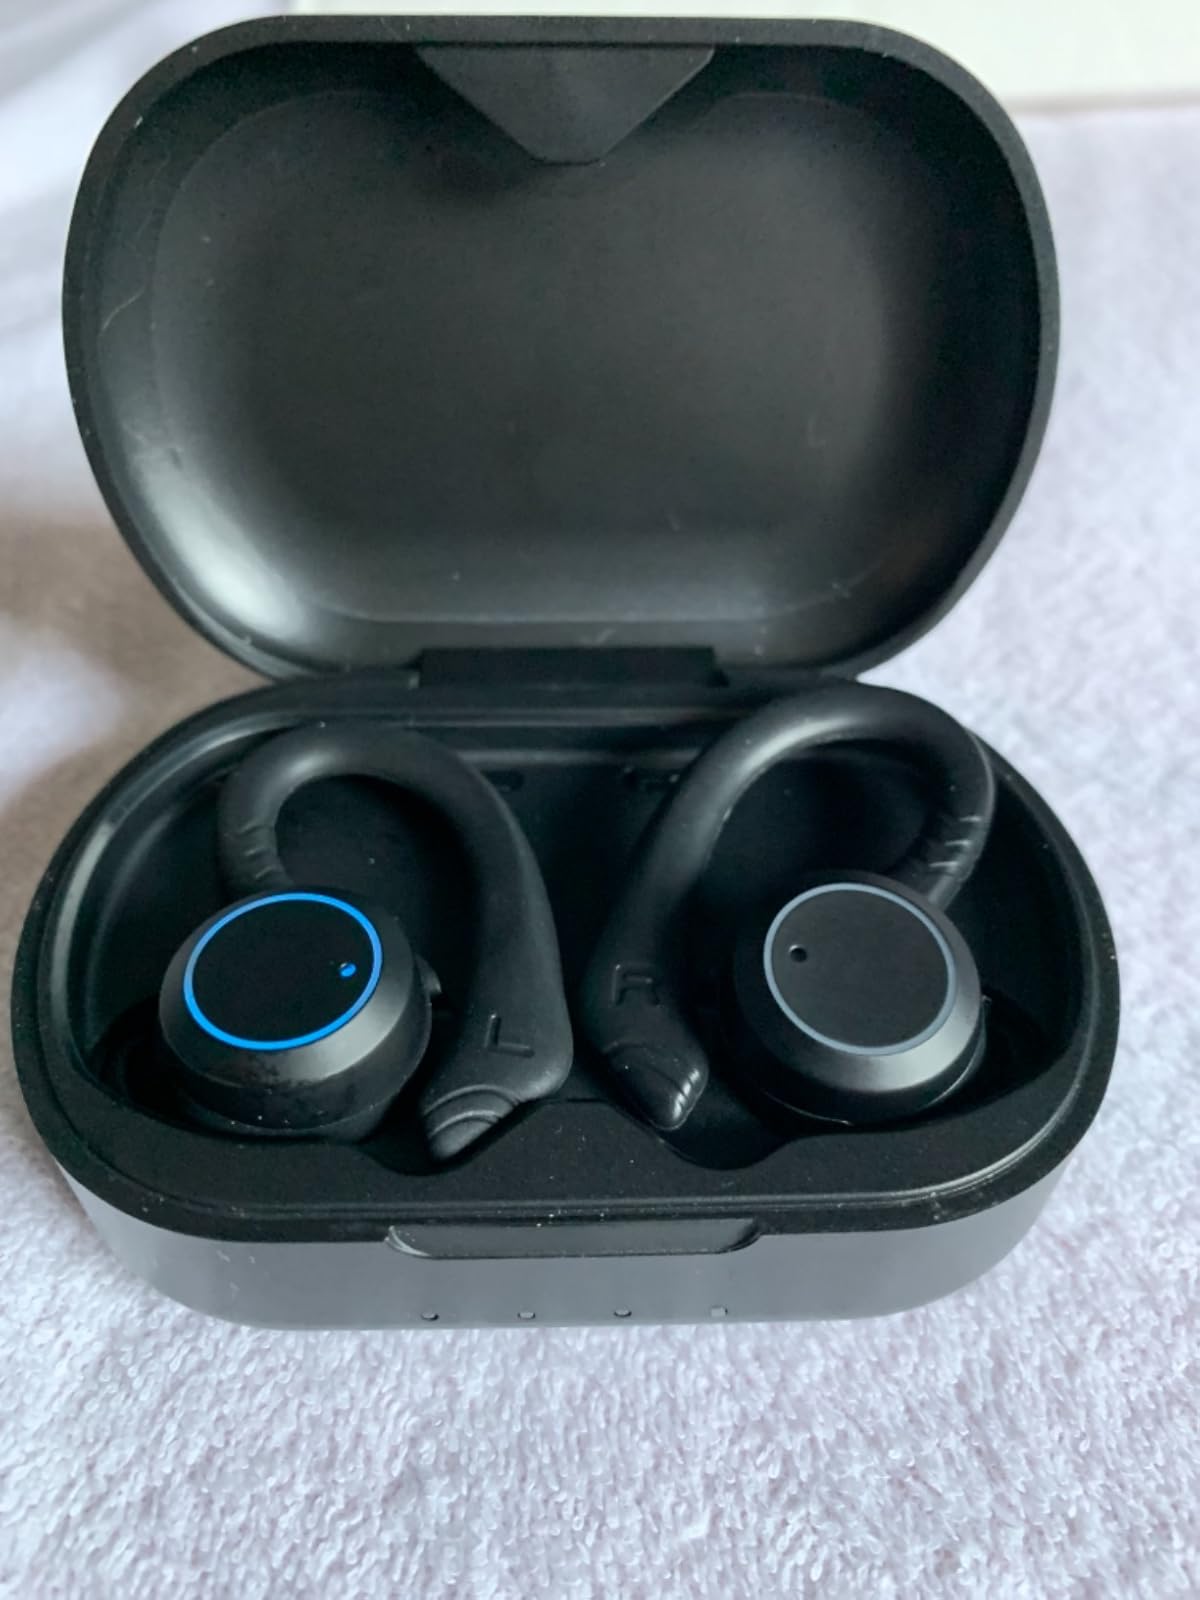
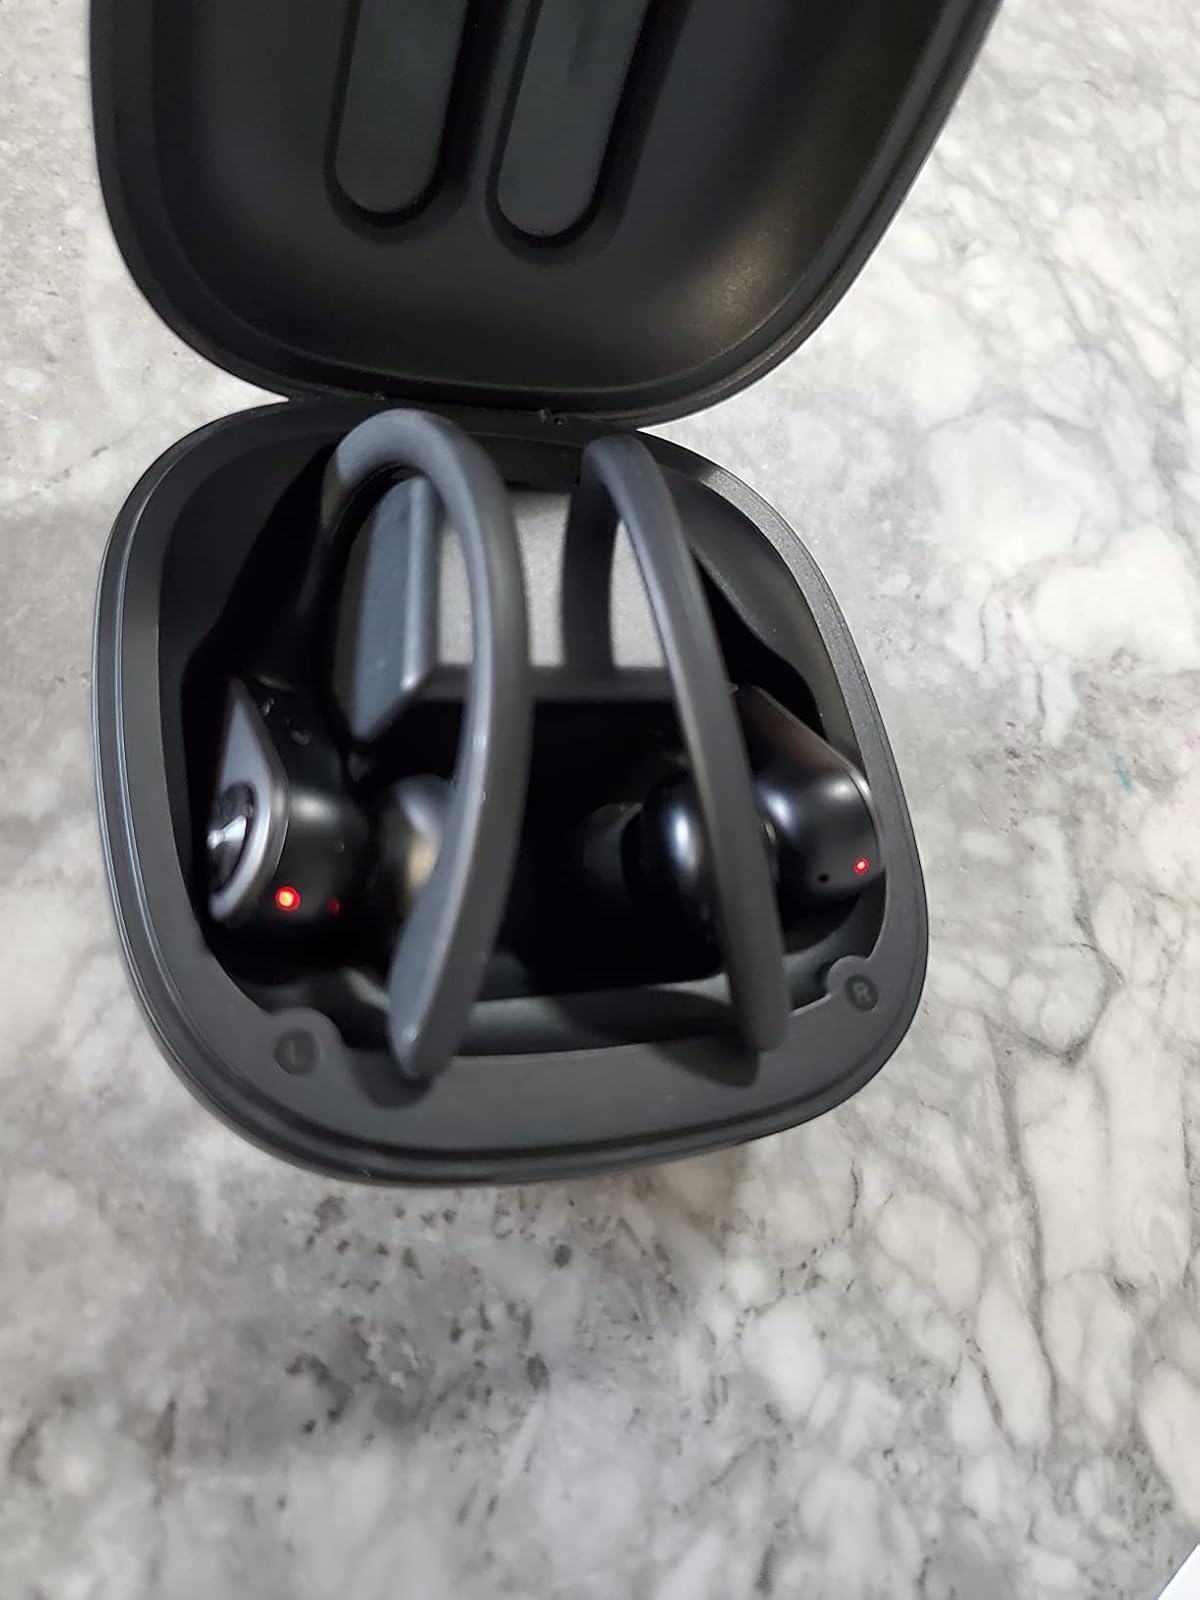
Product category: earbuds
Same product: no